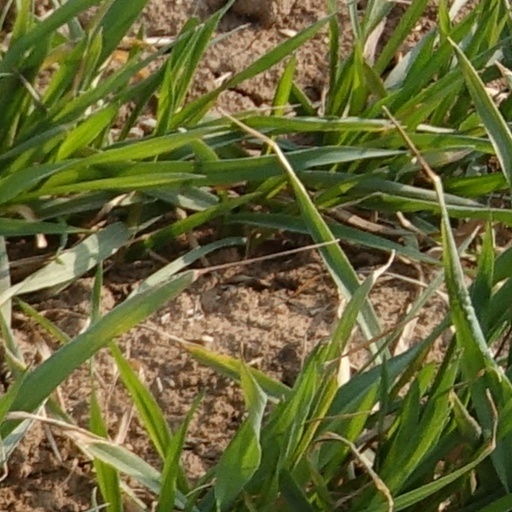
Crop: wheat